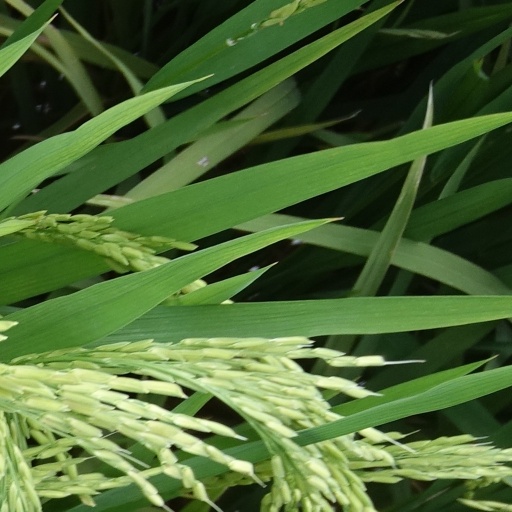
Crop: rice